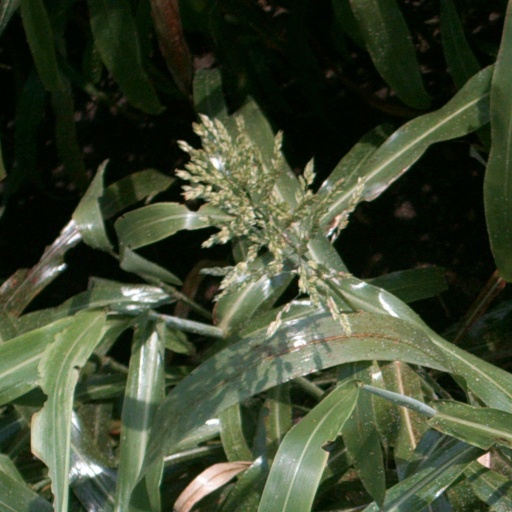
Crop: sorghum